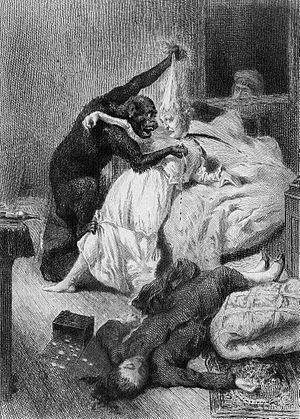
Double Assassinat dans la rue Morgue est une nouvelle de l’écrivain américain Edgar Allan Poe, parue en avril 1841 dans le Graham's Magazine, traduite en français par Isabelle Meunier puis, en 1856, par Charles Baudelaire pour le recueil Histoires extraordinaires.